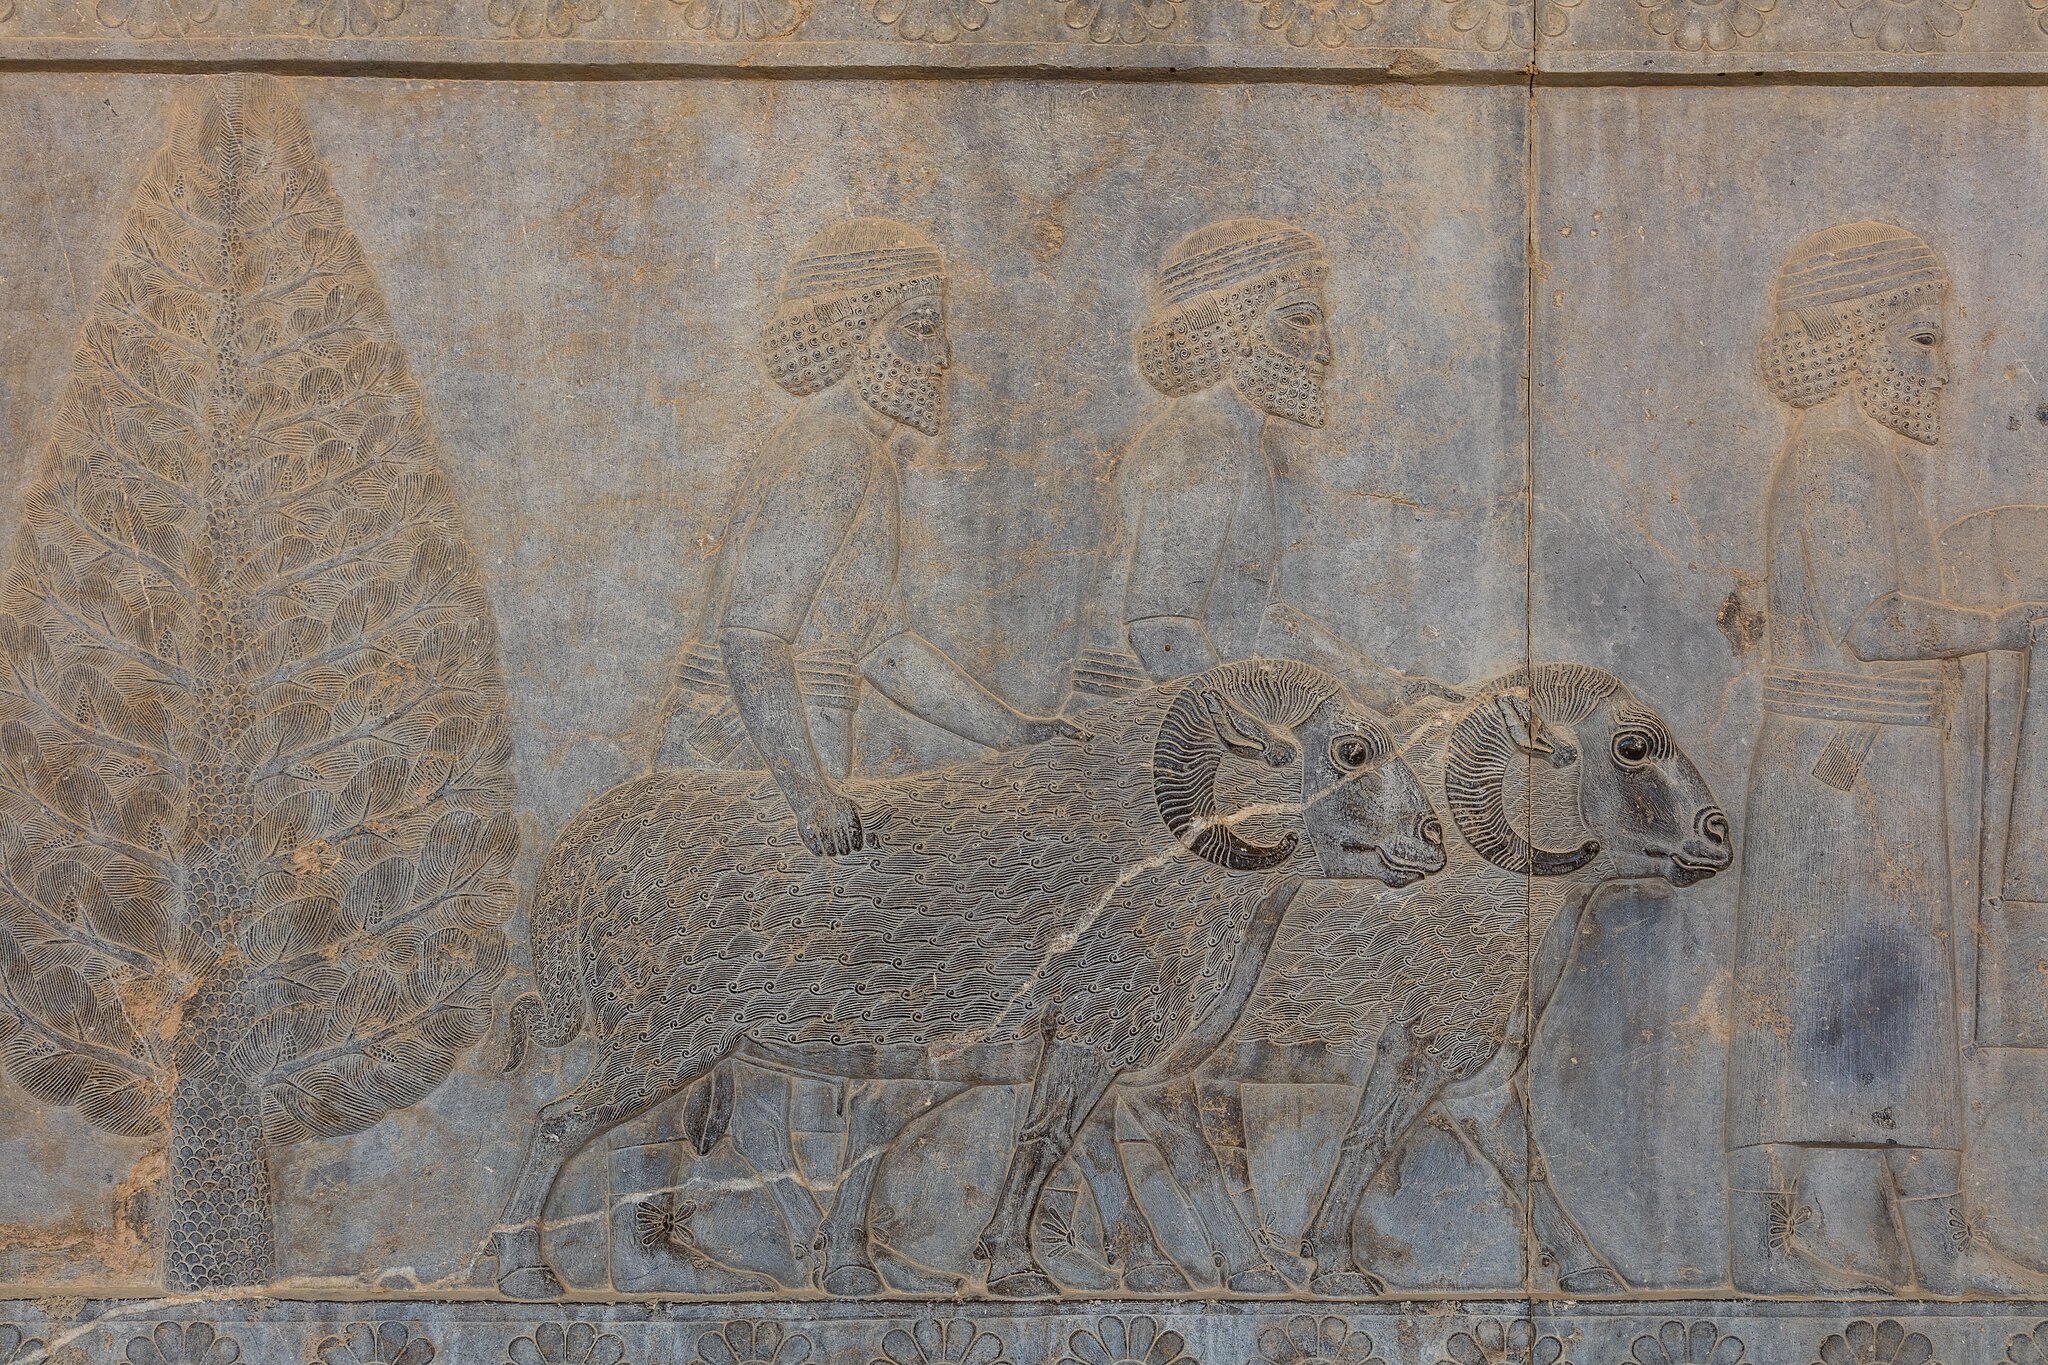
Title: Persépolis, Irán, 2016-09-24, DD 51
Description: Persepolis, Iran
Date: 2016-09-24 11:00:49
Categories: Taken with Canon EOS 5DS R, September 2016 in Iran, Images by User:Poco a poco, Images from Wiki Loves Monuments 2016, Cultural heritage monuments in Iran with known IDs, Images of Iran by User:Poco a poco, Images from Wiki Loves Monuments by User:Poco a poco, Images from Wiki Loves Monuments 2016 in Iran, Iran photographs taken on 2016-09-24, Images from Wiki Loves Monuments in Marvdasht, 2016 in Persepolis, Assyrian delegation, Apadana, Images by User:Poco a poco taken in 2016